British Rail Class 322

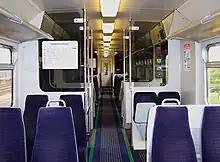

In 1987 British Rail (BR) was extending electrification north from London Liverpool Street towards . Included in this plan was the construction of new branch line, diverging from the main line at , to serve the newly built Stansted Airport station, which opened in 1991. BR decided to build a dedicated fleet of units to work a new service, the "Stansted Express".